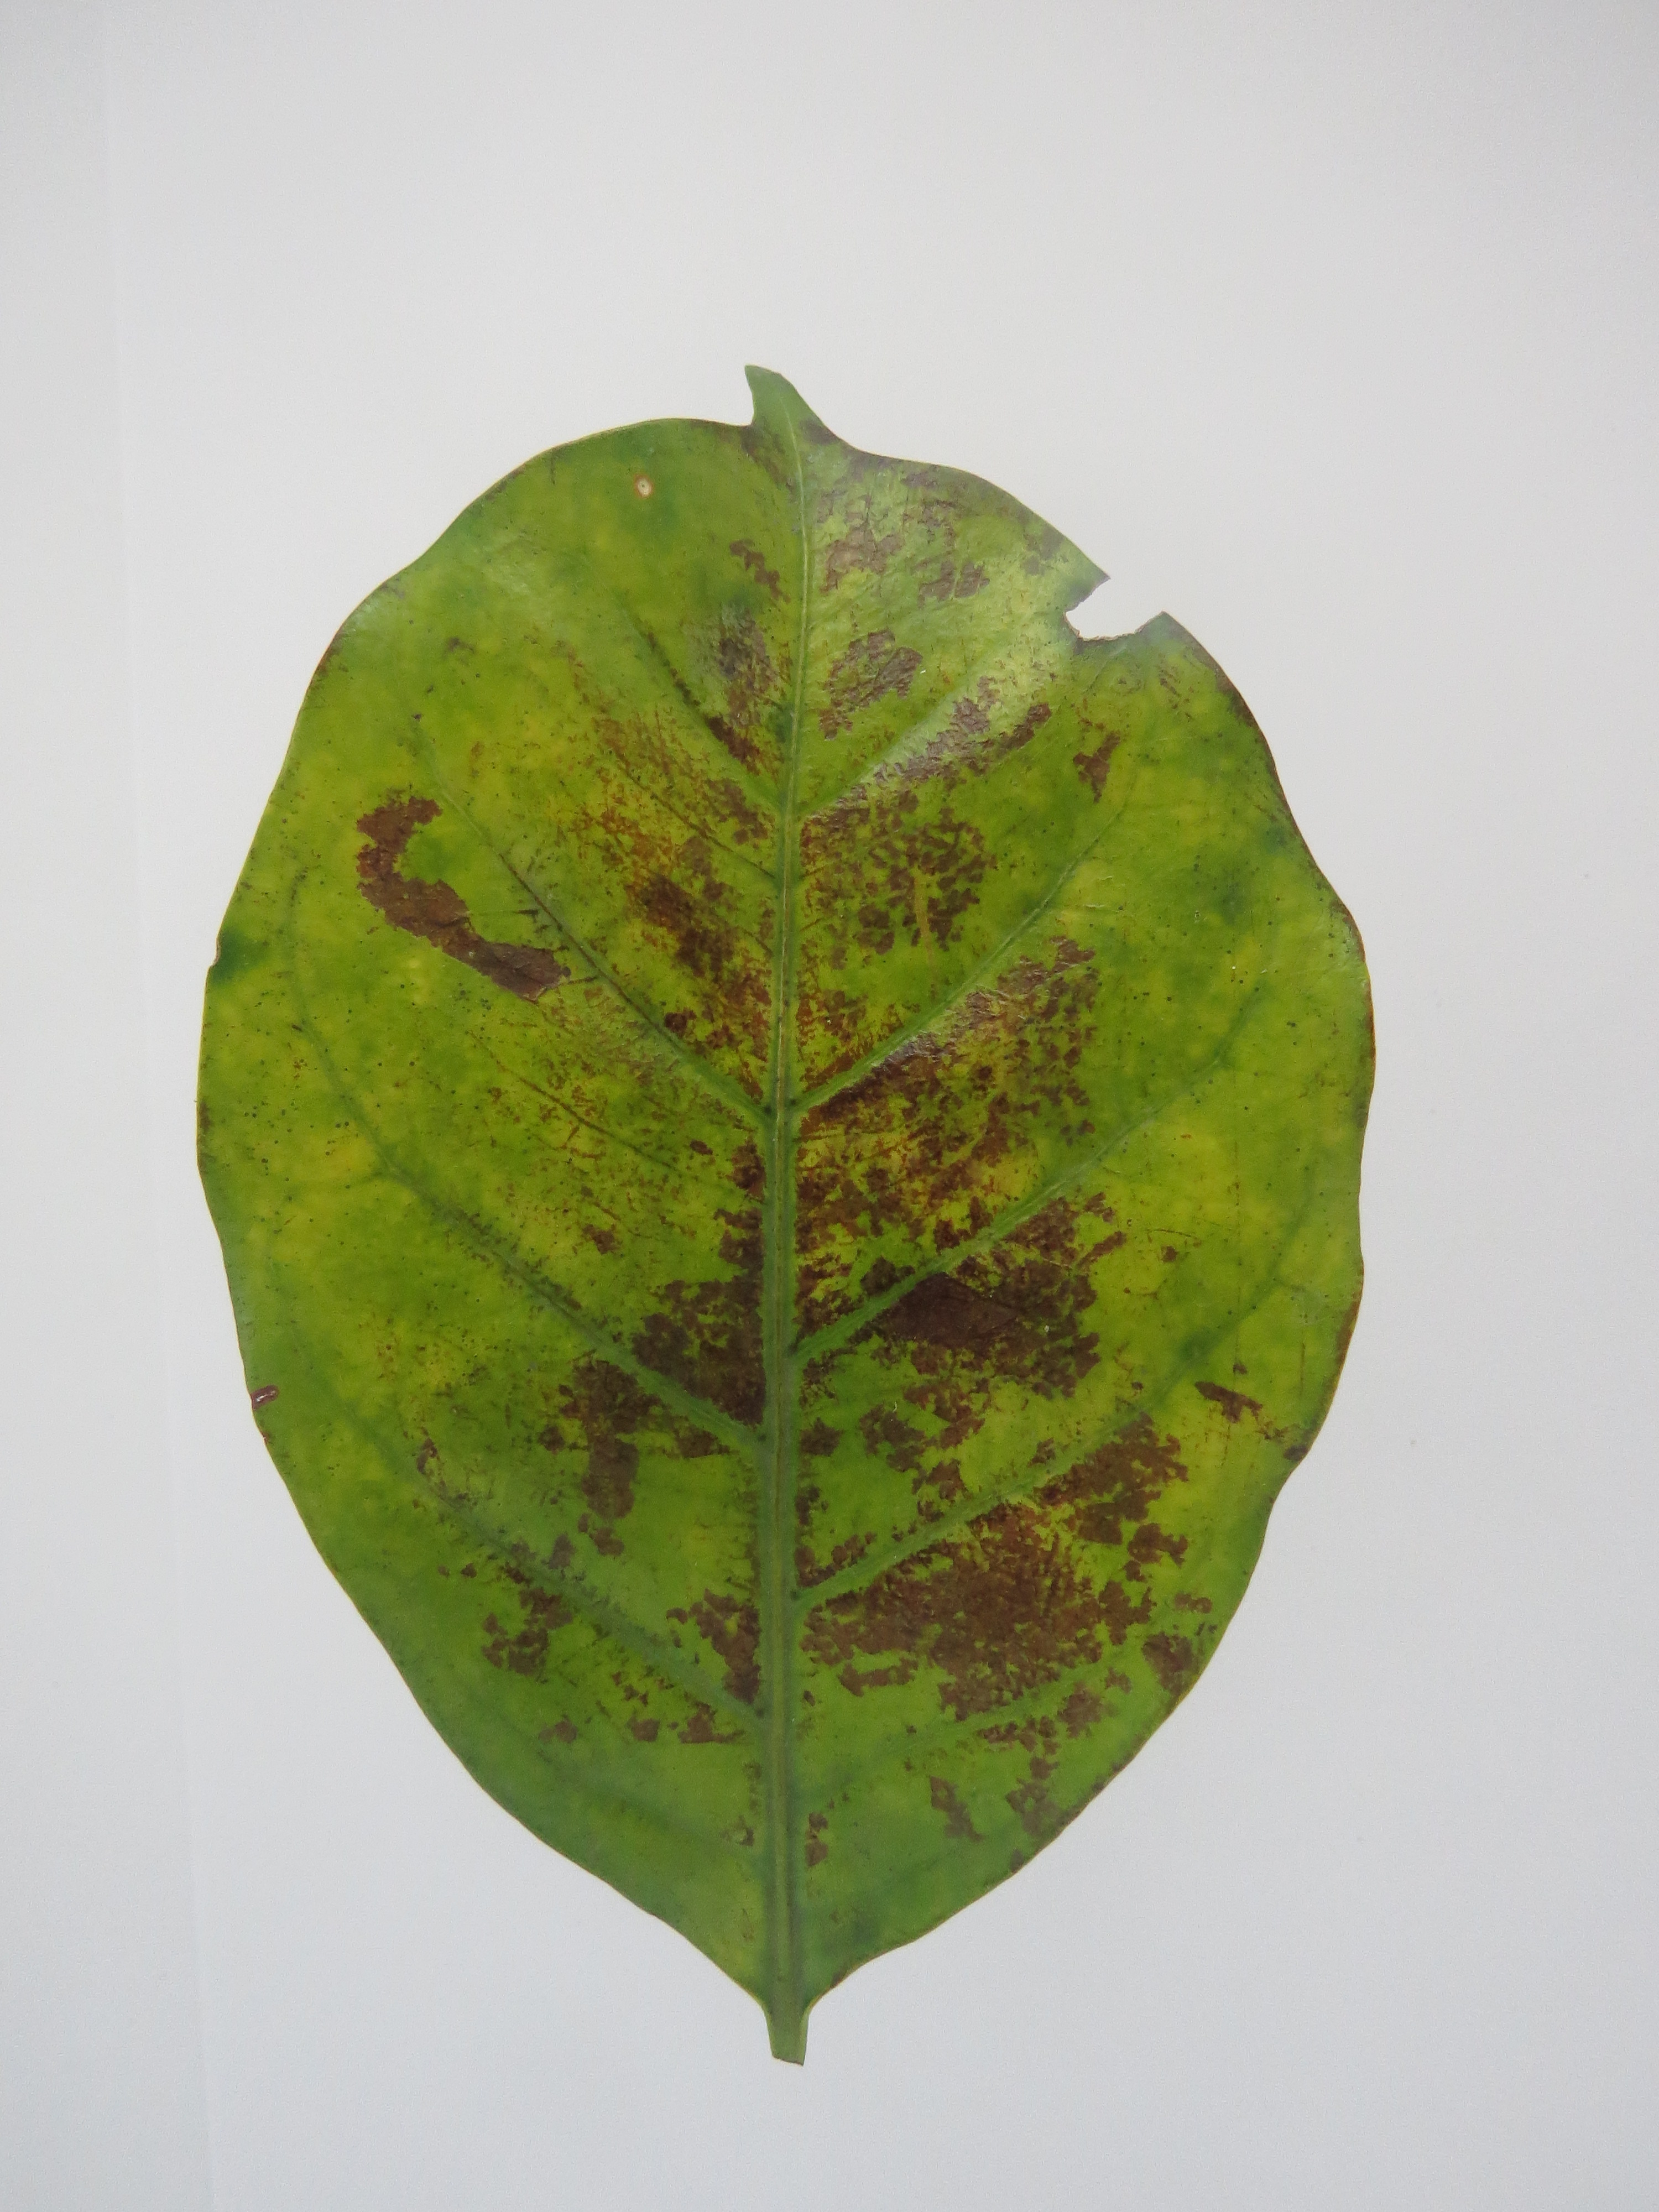
Label: potasium-K